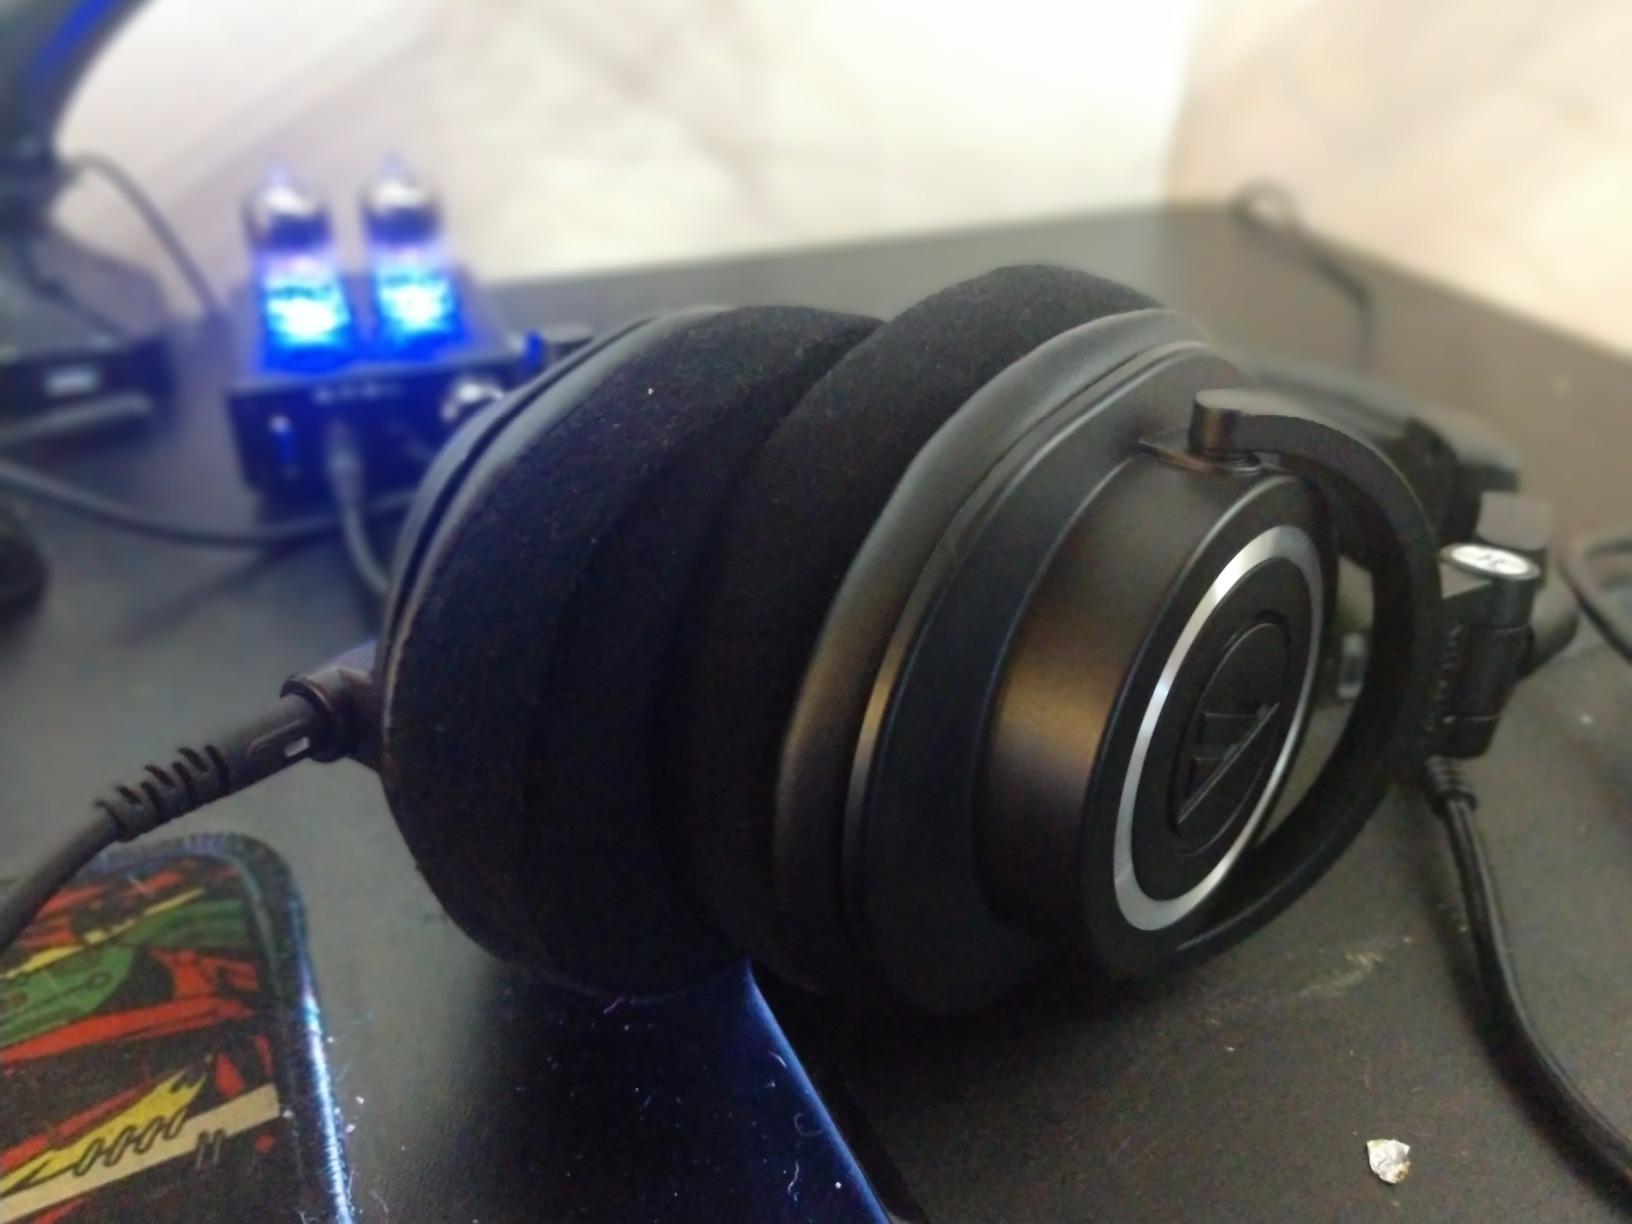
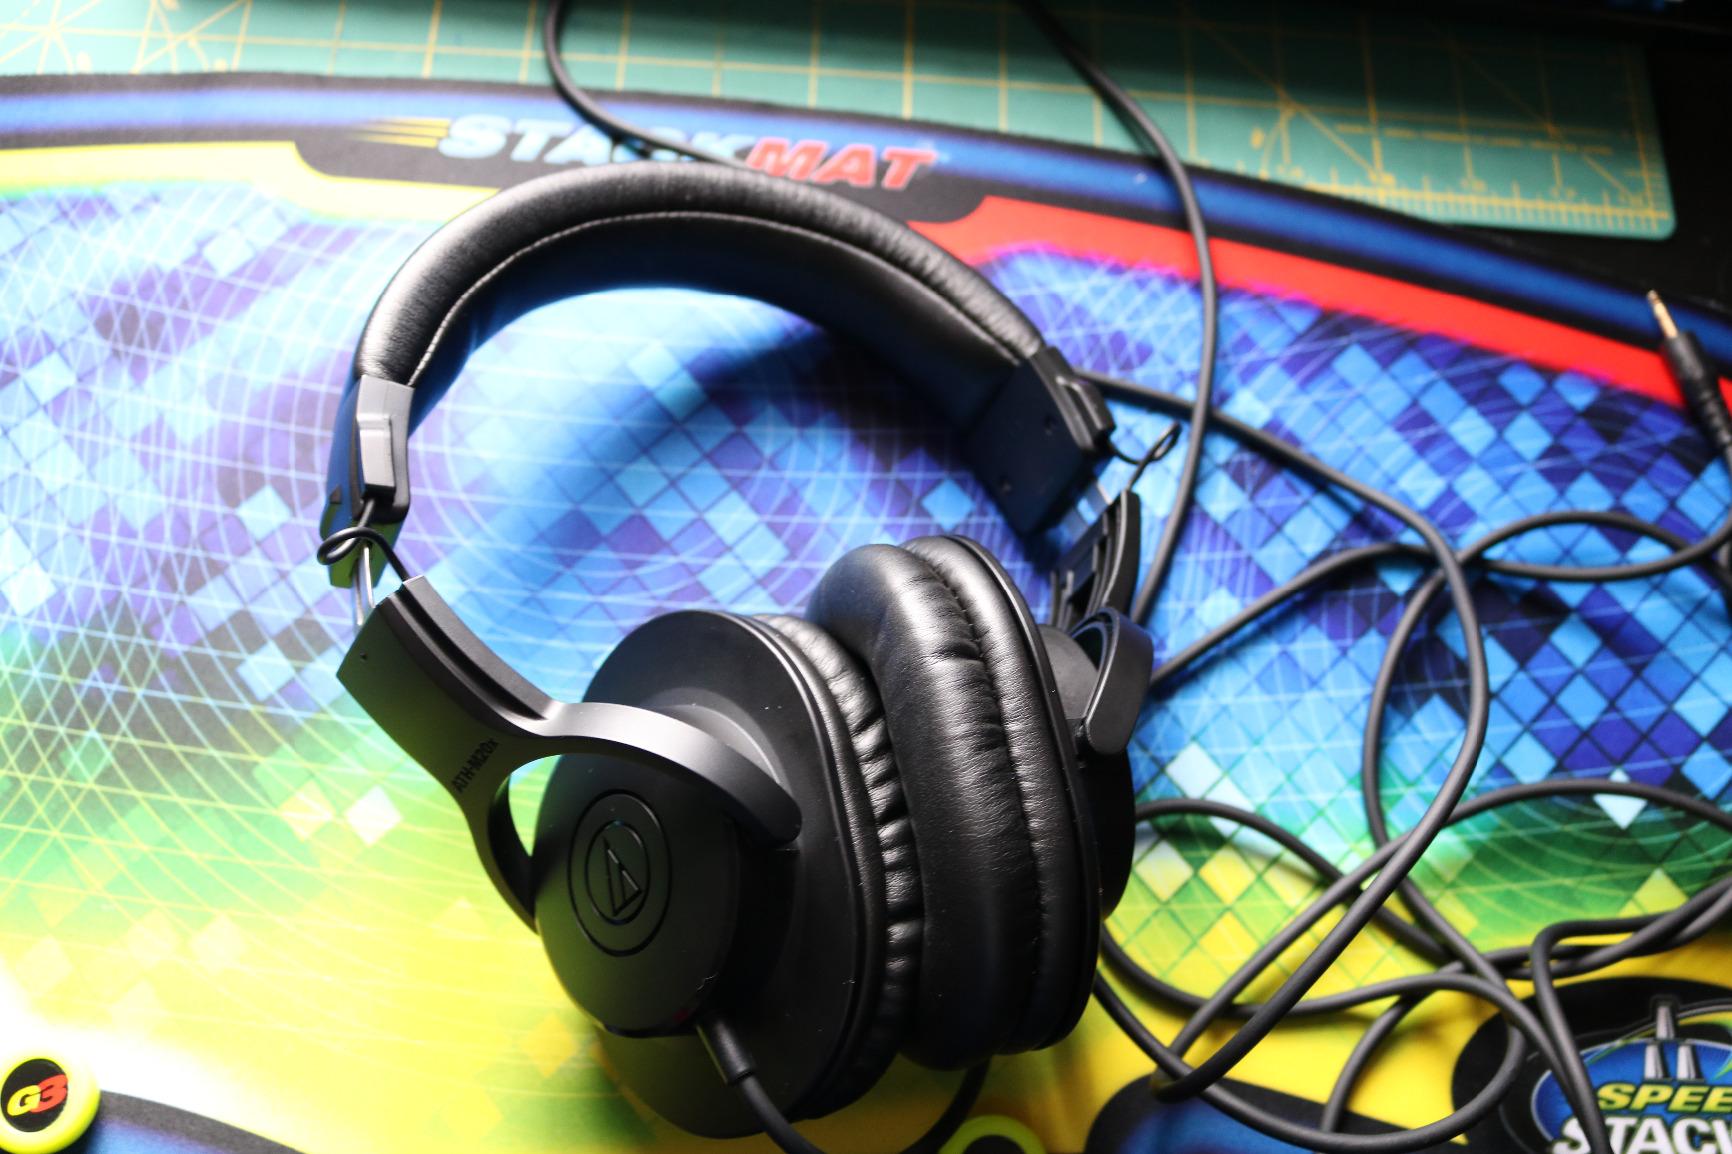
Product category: headphones
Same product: no